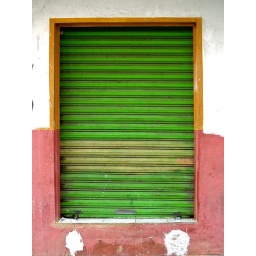
Really colorful roll up loading dock door in Puerto Vallarta.